Aleksandar Tomash

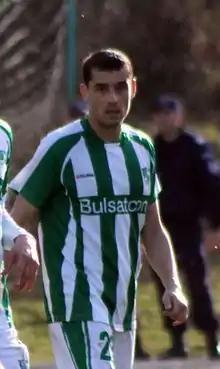
Tomash as a player in 2010

Aleksandar Tomash (born 2 September 1978) is a Bulgarian football manager and former player.